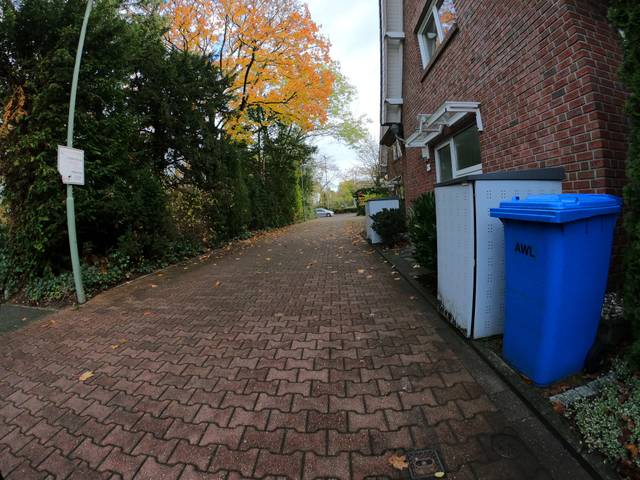
Region: Germany
Coordinates: 51.194, 6.668